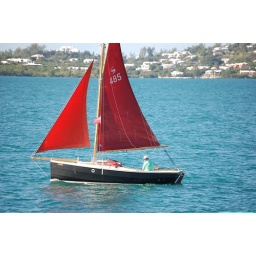
closeup red sailboat in Little Sound